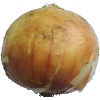
Label: Onion White 1